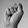
ASL letter: S